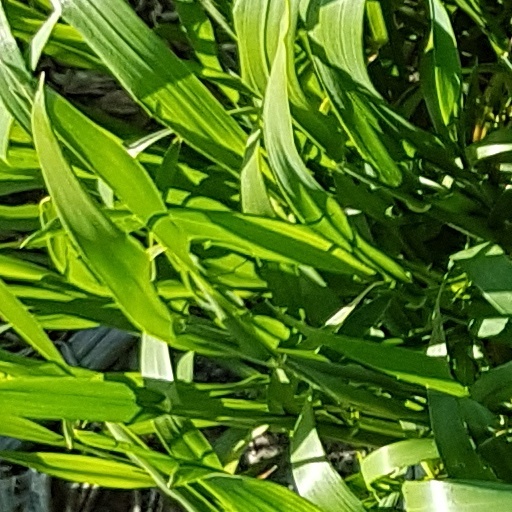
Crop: wheat